Quesillo

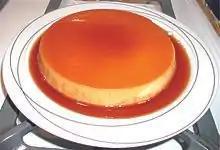
Venezuelan quesillo

In Nicaragua, "quesillo" refers to a dish typically made from a thick corn tortilla wrapped around soft cheese (with the same name and of consistency similar to mozzarella cheese), pickled onions, and a sauce of sour cream or liquid cheese and vinegar. Originally from the León Department, there is a great dispute as to where they were invented, if in either of the municipalities of Nagarote or La Paz Centro. The main difference between the two is that La Paz Centro's "quesillos" use purple onions. They are often sold on roadsides as a quick snack or in the street by "quesilleras", women who sell "quesillos". The most famous "quesillo" stands are located on the highway between the cities of León and Managua.